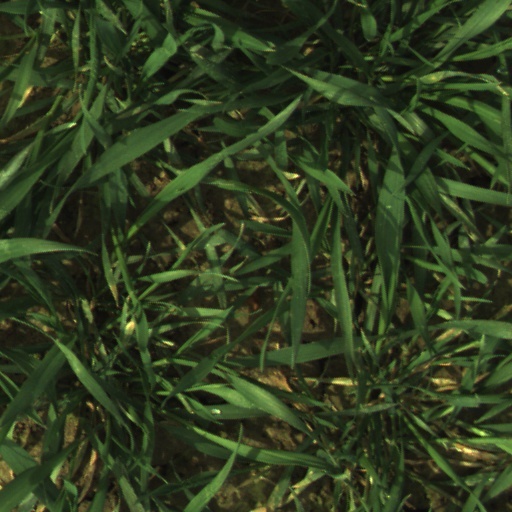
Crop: wheat